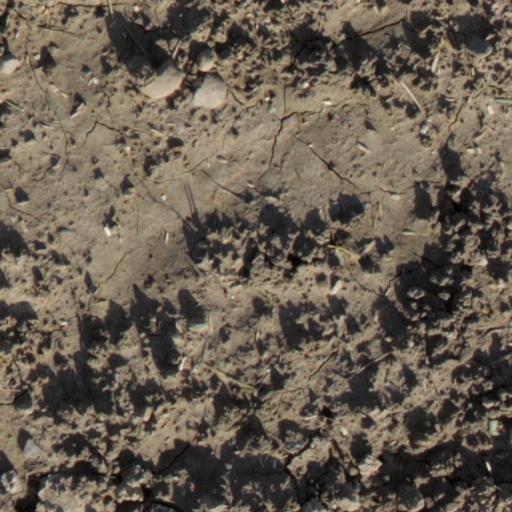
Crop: wheat